Anna Heikel

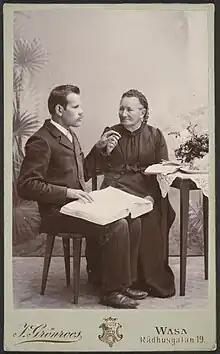
Anna Heikel with student Frans Leijon in the 1890s.

After the family moved from Turku to Pedersöre in 1861, Heikel and her father founded a school for the deaf the same year on the rectory property at his expense; her sister also taught there. According to , "Anna and her sister Selma were responsible for teaching in the beginning before a deaf teacher, Lorentz Eklund, was hired. Anna then also served as director of the school." The school was visited by Alopaeus a year later, who noted a great need in the area. Around this time, Heikel and her brother Viktor also studied folk schools in Stockholm. A separate building was built in 1863; the school's operations were also taken over by the state that year. The school had over one hundred students in the early 1880s. Due to a lack of space, it was moved to nearby Jakobstad in 1887 and became a boarding school. The school was eventually closed in 1932.